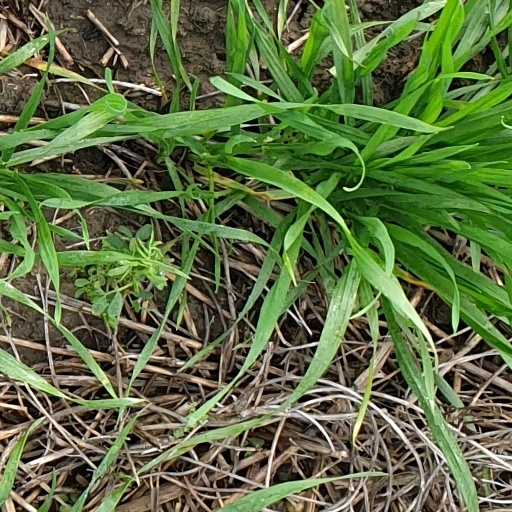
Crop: wheat